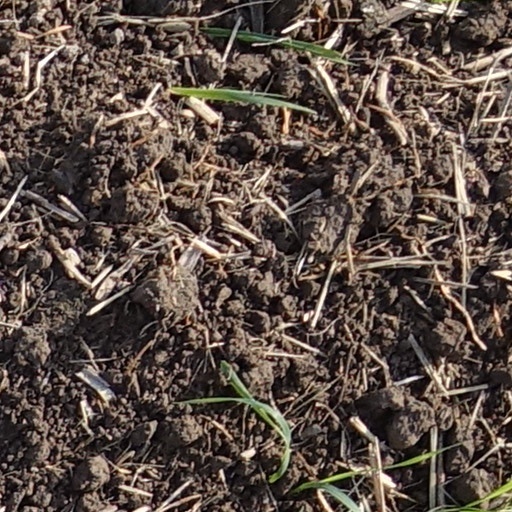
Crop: wheat